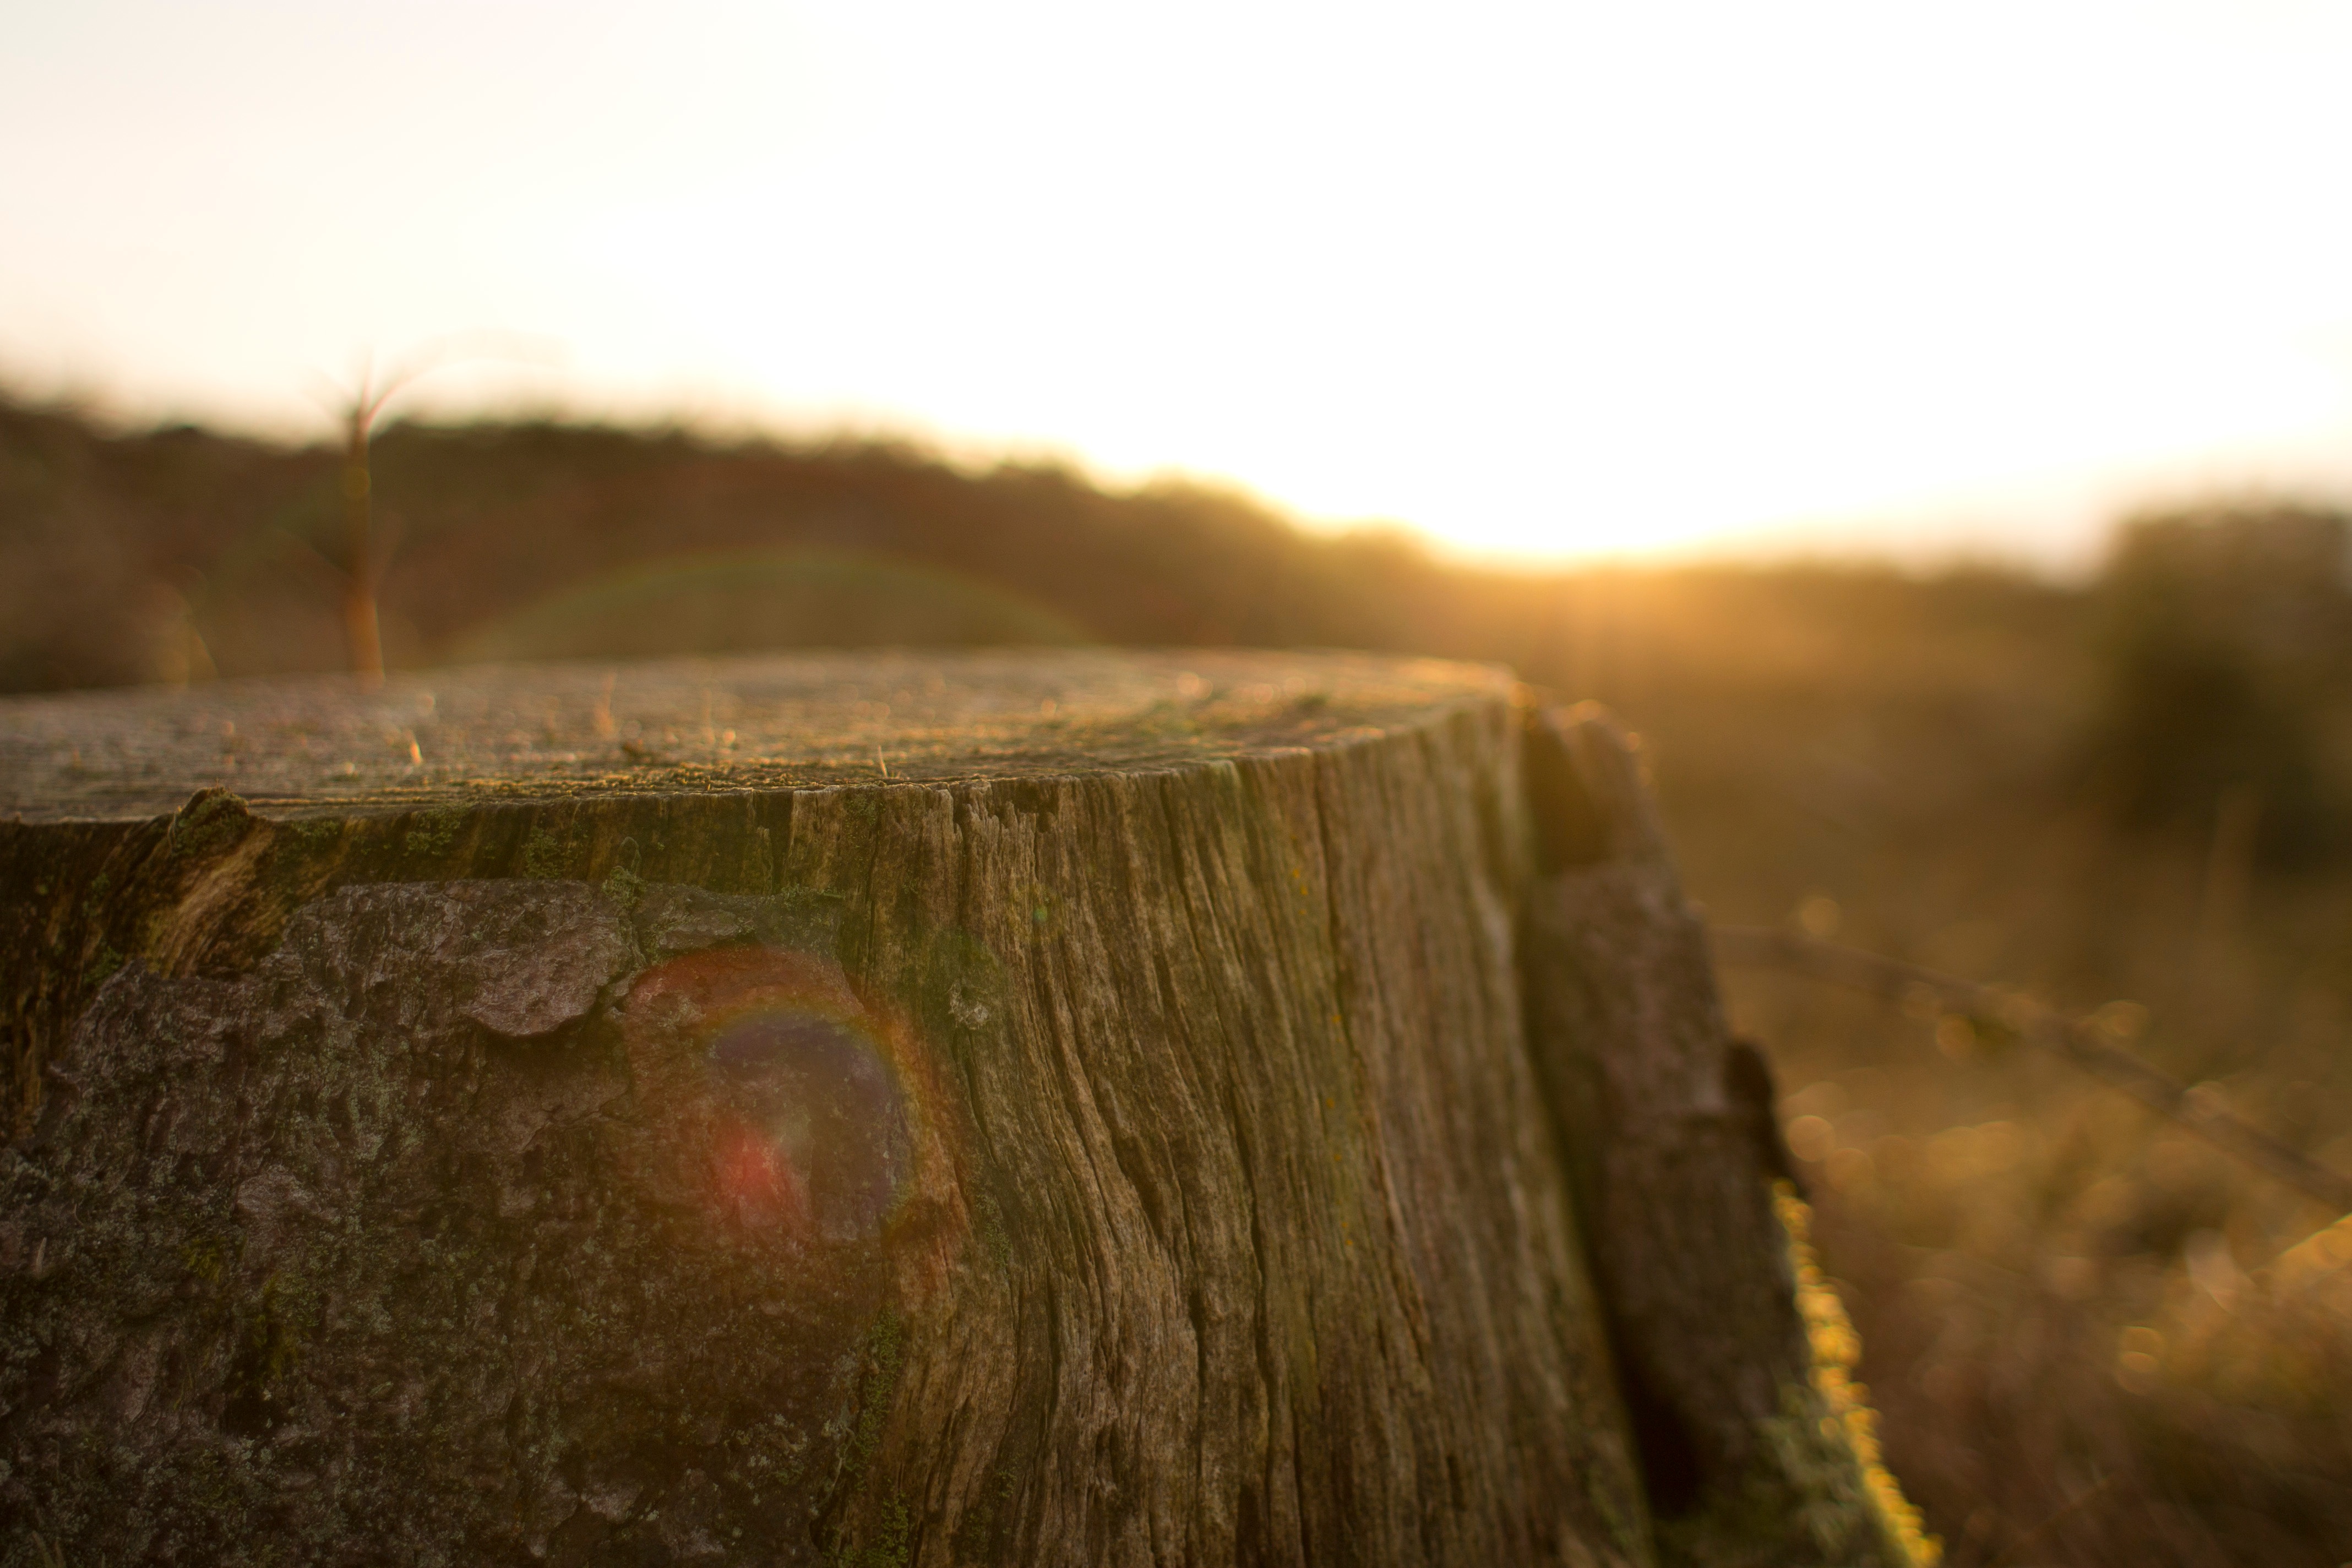
landscape, tree, nature, grass, rock, light, wood, sunset, photography, sunlight, morning, leaf, stump, trunk, chopped, autumn, terrain, habitat, natural environment, atmospheric phenomenon